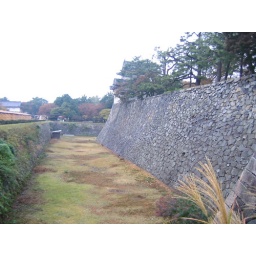
High Castle walls which used to be filled with water so that enemy does not go near castle easily.